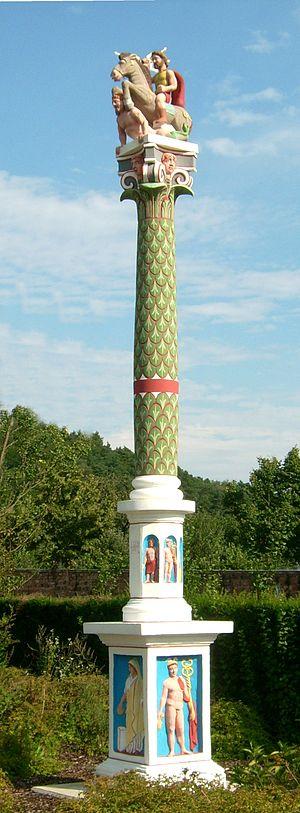
Colonne surmontée d'un Jupiter à l'anguipède.